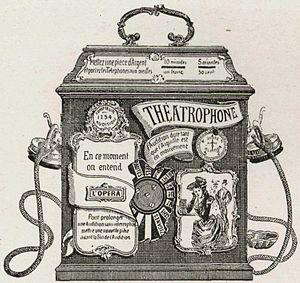
Le théâtrophone est une utilisation spécifique de la communication téléphonique en vue d'écouter un opéra à distance ; elle fut mise au point en 1881 par Clément Ader. Le développement de la TSF y mit un terme dans les années 1930.